VMM-268

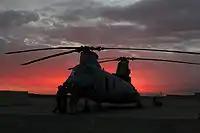
HMM-268 helo on the tarmac at Al Taqaddum, Iraq

In January 2003, HMM-268 began the long process of deployment to Kuwait in support of Operation Iraqi Freedom. The Red Dragons distinguished themselves by their tireless support for combat and Casualty Evacuation CASEVAC operations throughout the area of operations, returning 19 September 2003.